Fousseny Coulibaly

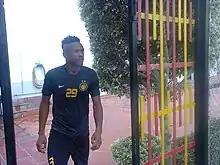
Coulibaly in 2015

Fousseny Coulibaly (born 12 December 1992) is an Ivorian professional footballer who plays as a midfielder.